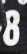
Number: 8